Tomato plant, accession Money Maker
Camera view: tilt-top (135 deg); turntable rotation: 60 degrees
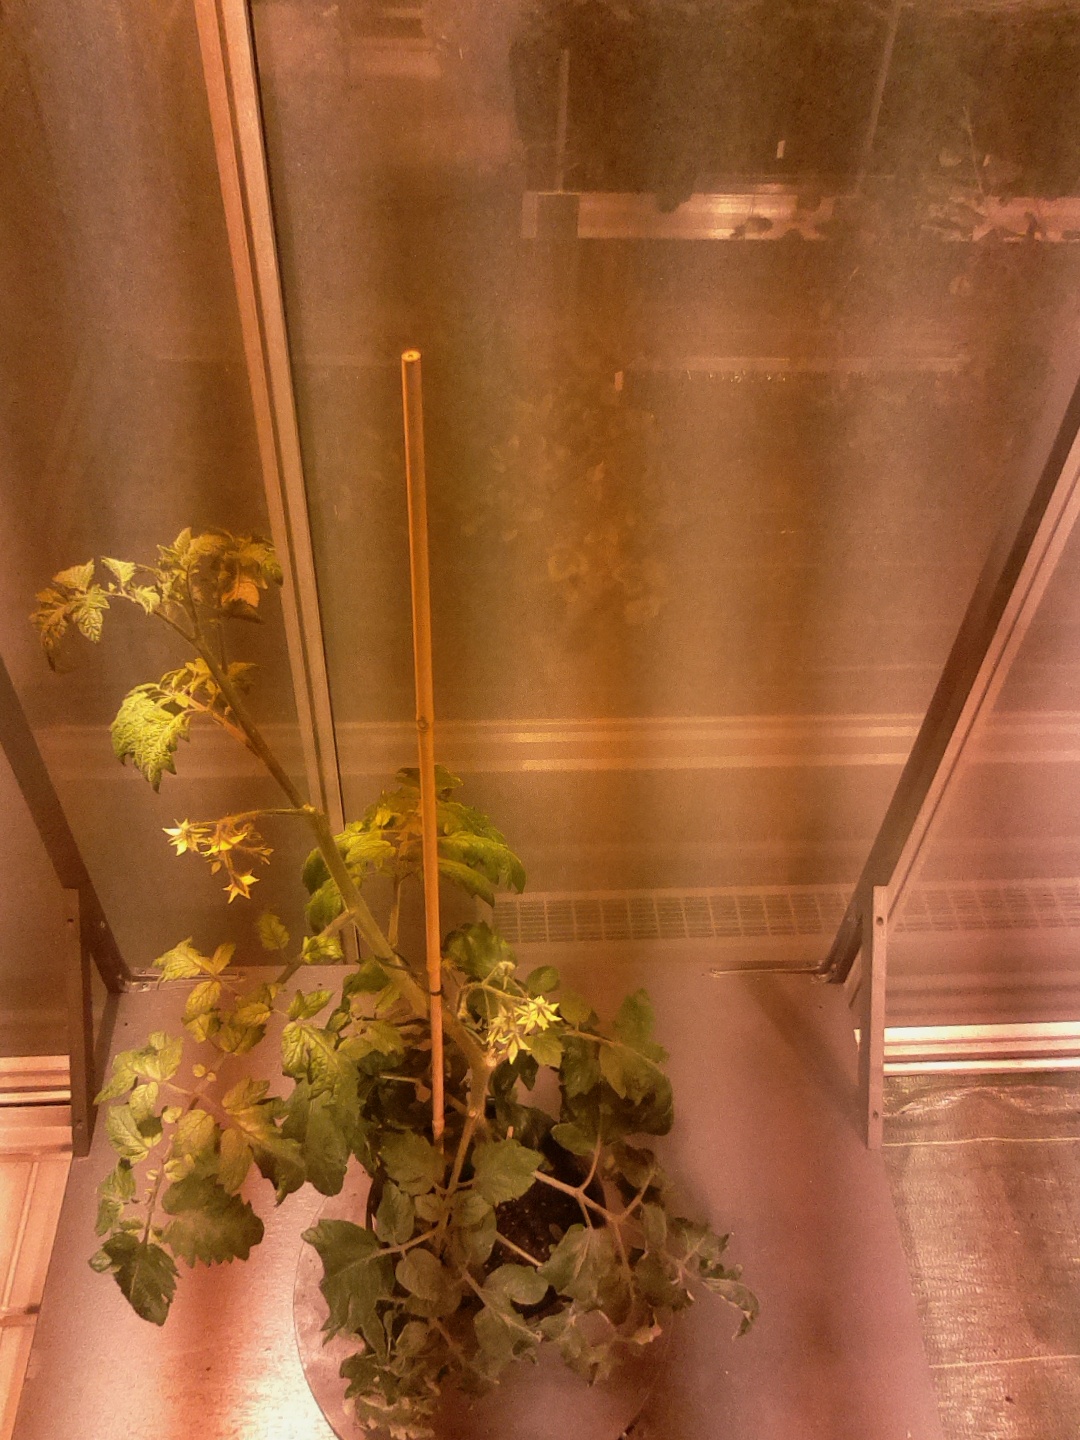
BBCH growth stage 68: Full flowering, 80%-90% of flowers open, more petals falling